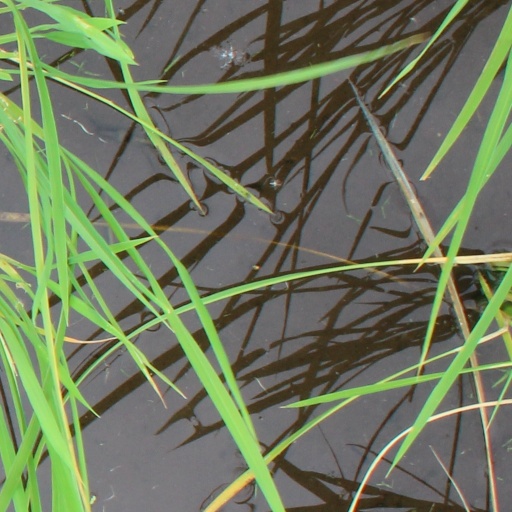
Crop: rice